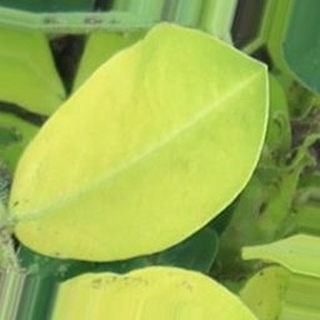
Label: groundnut_nutrition_deficiency